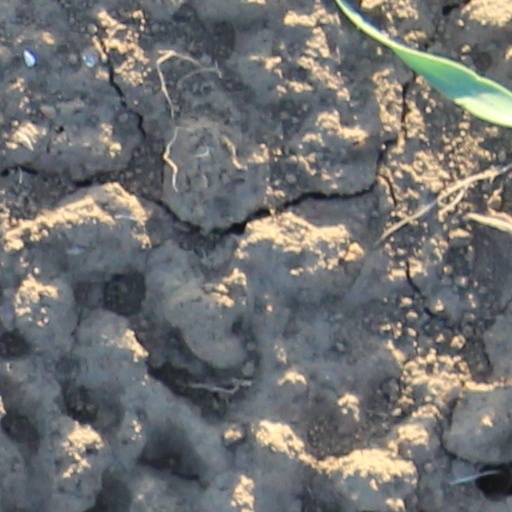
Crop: wheat